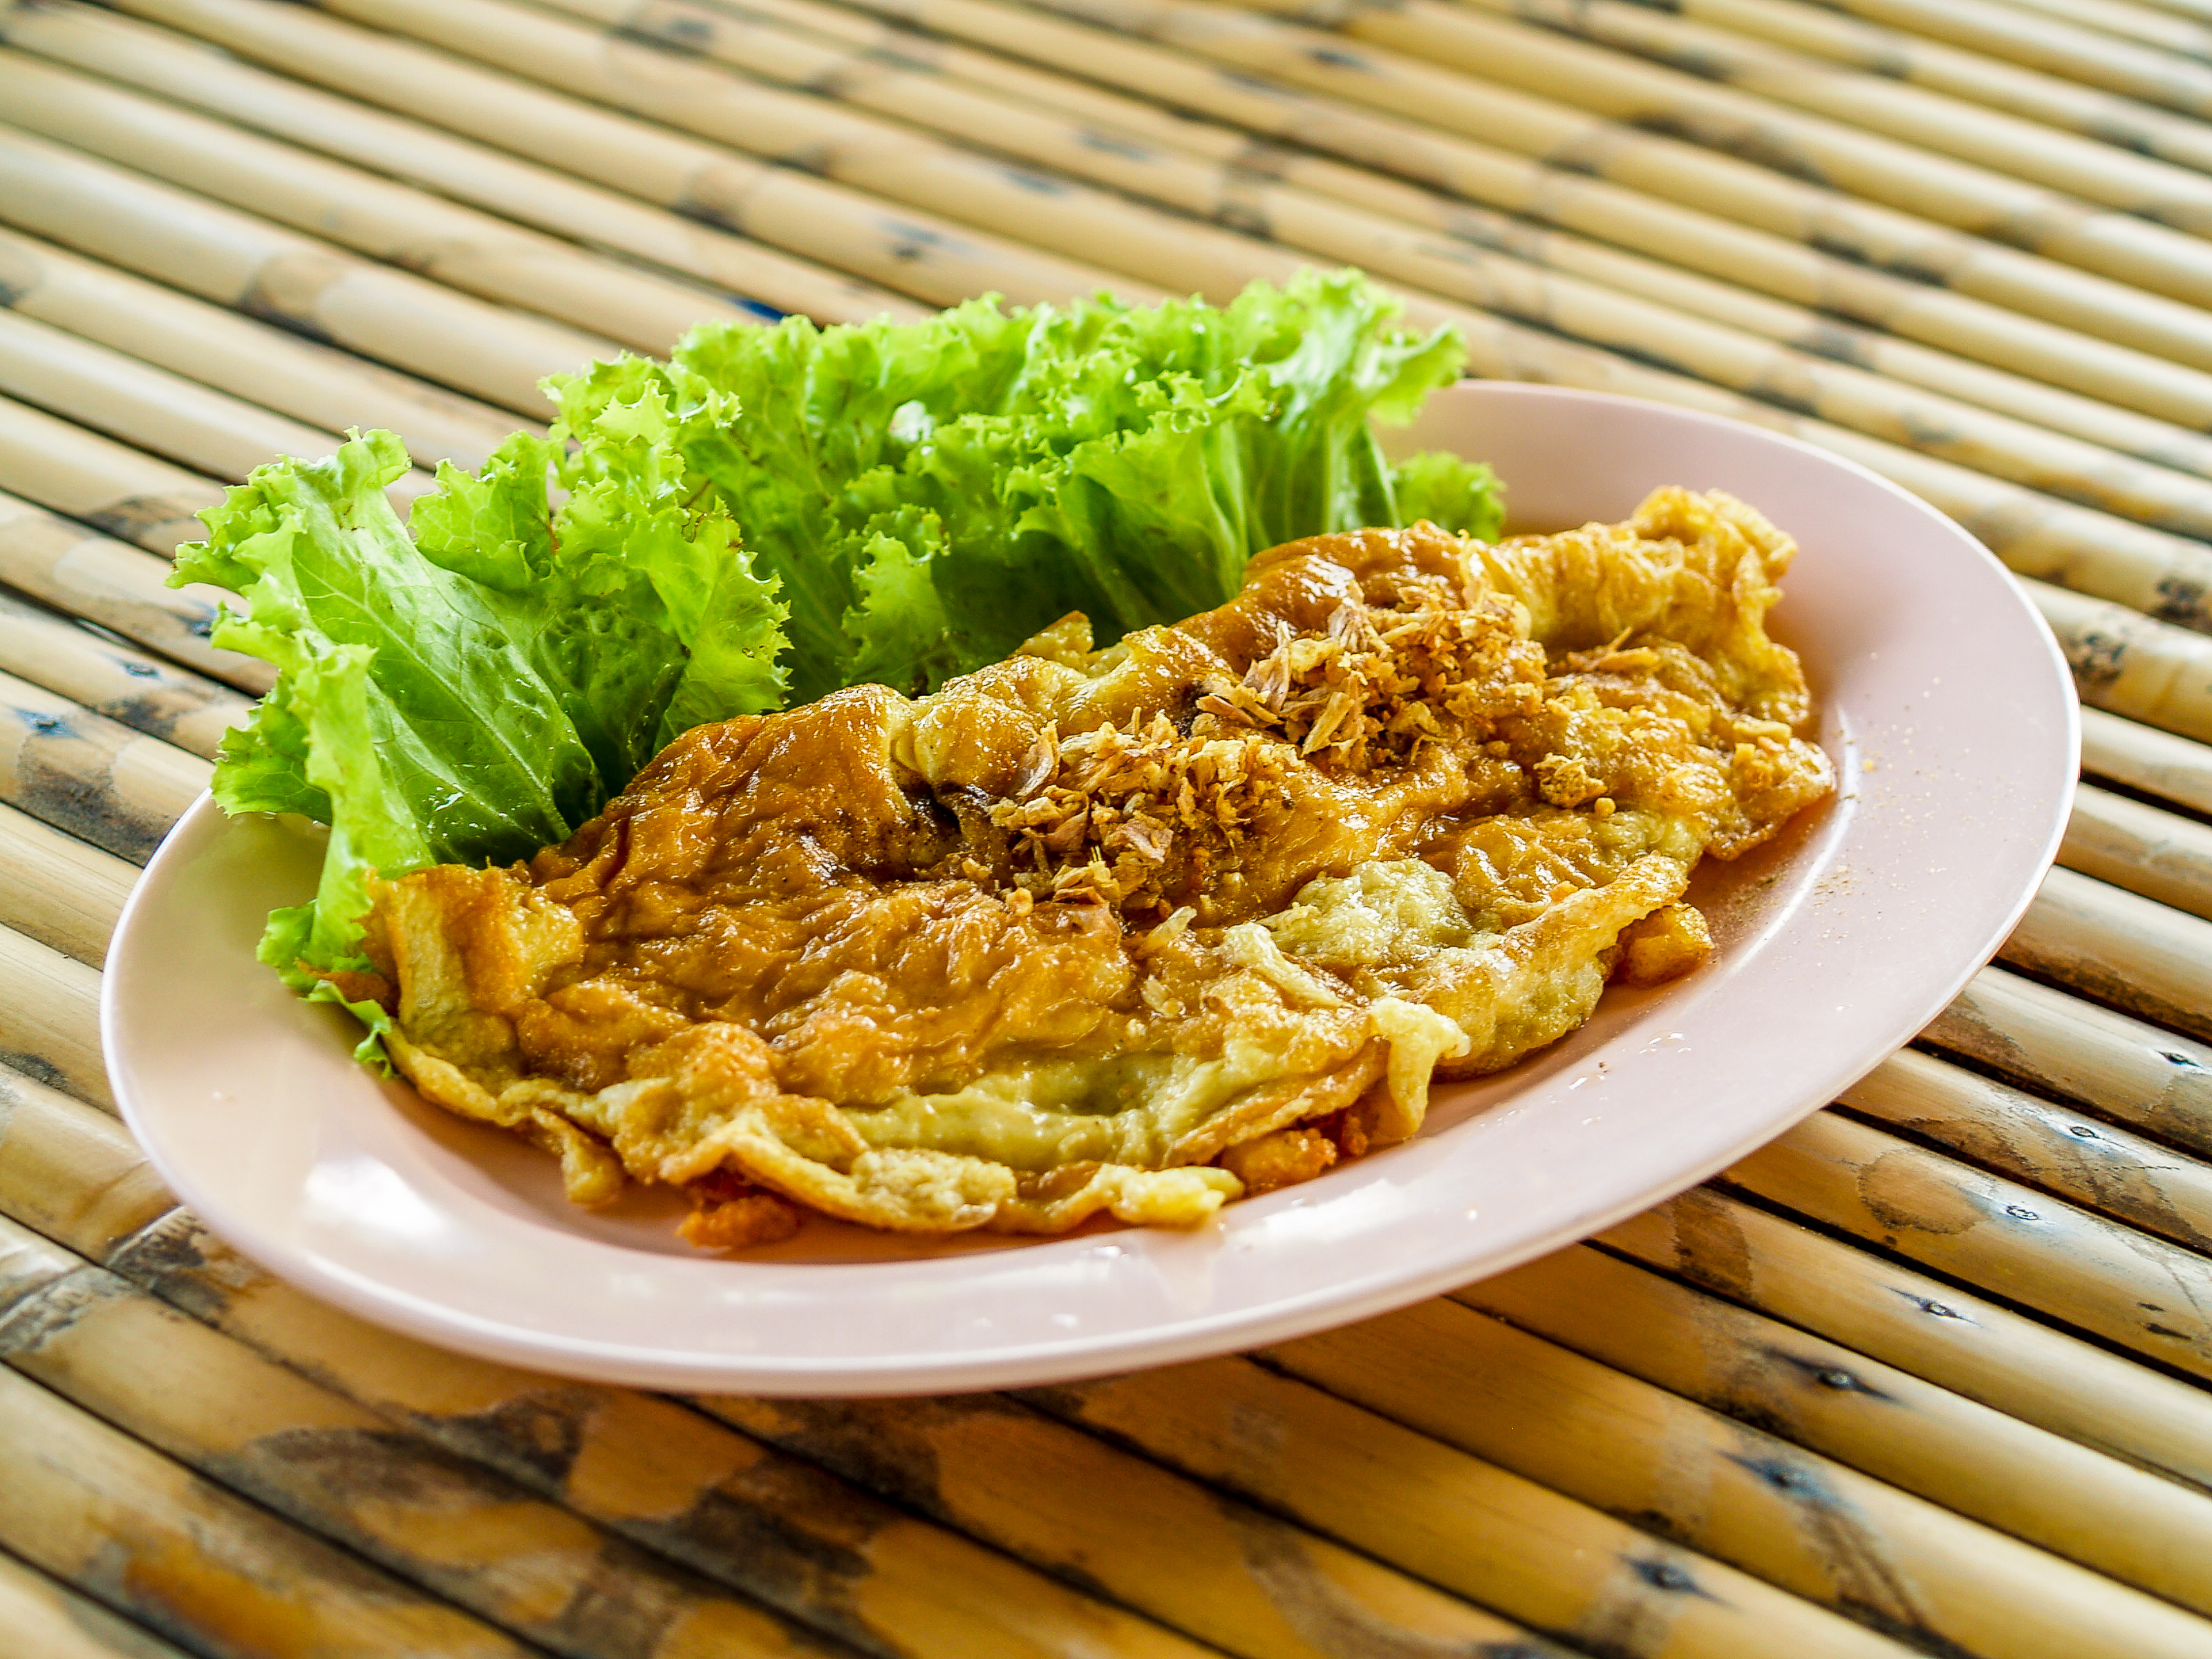
food, omelet, plate, egg, meal, breakfast, fresh, pork, thai, healthy, fried, yellow, cuisine, delicious, omelette, sauce, dinner, tasty, coriander, lunch, cooking, background, cook, thailand, restaurant, natural, dish, gourmet, fry, asia, vegetarian food, asian food, thai food, recipe, chinese food, side dish, phat si io, southeast asian food, leaf vegetable, jeon